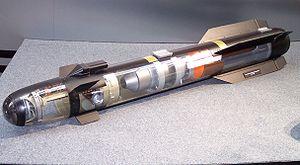
L'AGM-114 Hellfire est un missile antichar à guidage laser semi-actif, ou à guidage radar en fonction des versions. Il est fabriqué par l'entreprise de défense américaine Lockheed Martin. Il est principalement utilisé sur les hélicoptères, notamment sur l'AH-64 Apache, mais également sur des drones tels que les MQ-1 Predator et MQ-9 Reaper et, depuis 2017, à bord de navires de guerre. Très polyvalent, il peut être employé contre tout type de véhicule, mais aussi contre des bâtiments. Sa portée relativement longue permet au lanceur de rester à l'abri, voire invisible.
L'armée égyptienne est l'ensemble des forces militaires terrestres de l'Égypte, l'une des quatre branches des Forces armées égyptiennes.
L'armement air-sol est l'équipement militaire déployé par les aéronefs pour détruire des cibles terrestres. D'une grande diversité, cet armement varie en fonction de la portée, du poids, de l'objectif et de la technologie mise en œuvre. Il est l'armement principal des bombardiers, des avions d'attaque au sol et des hélicoptères, ainsi que celui des chasseurs-bombardiers. Aujourd'hui la plupart des aéronefs, y compris les avions de chasse et certains drones sont aptes à déployer ce type d'armement.